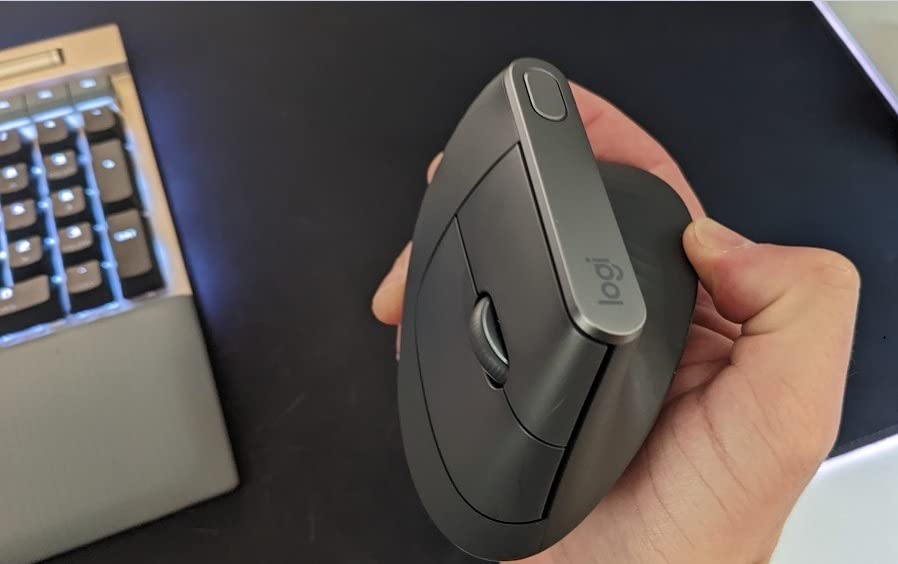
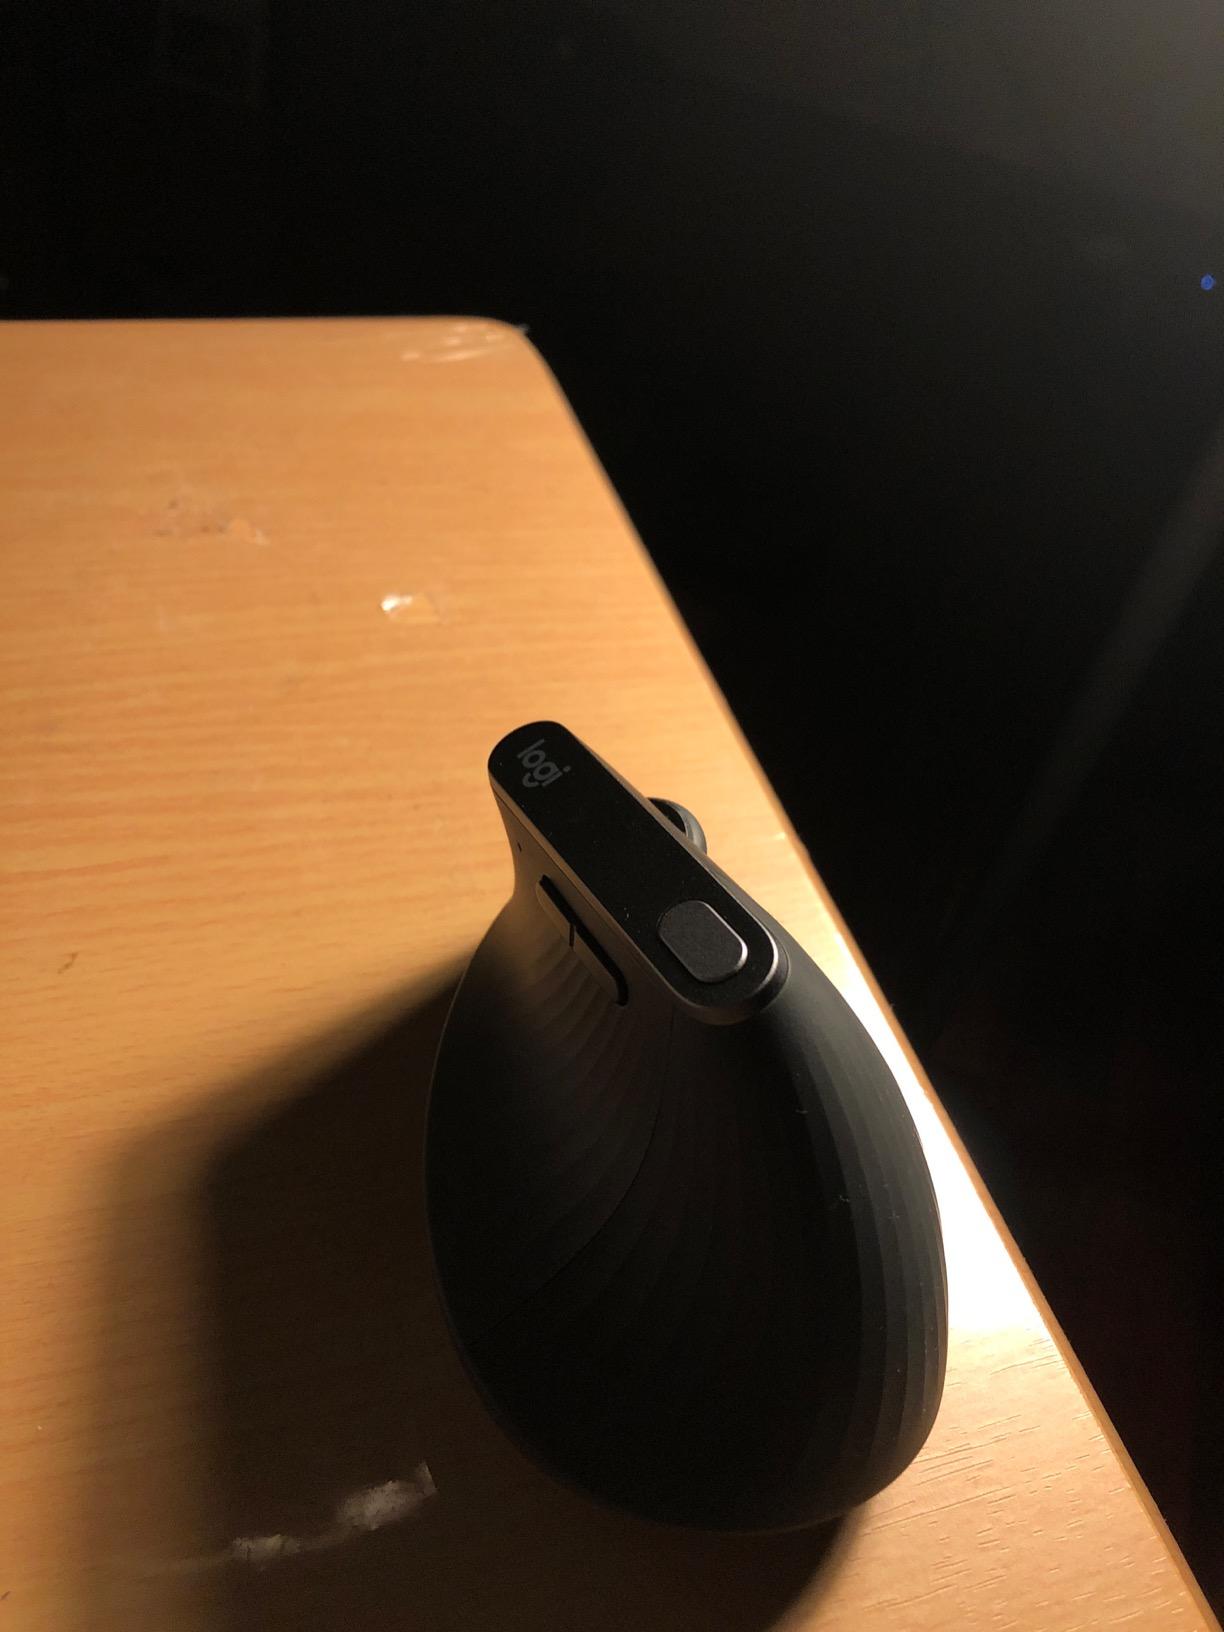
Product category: mouse
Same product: yes